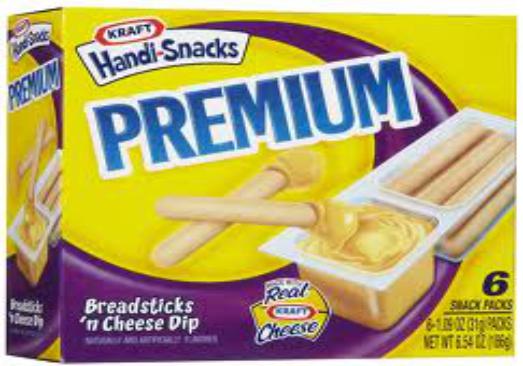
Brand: Handi-Snacks
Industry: Food